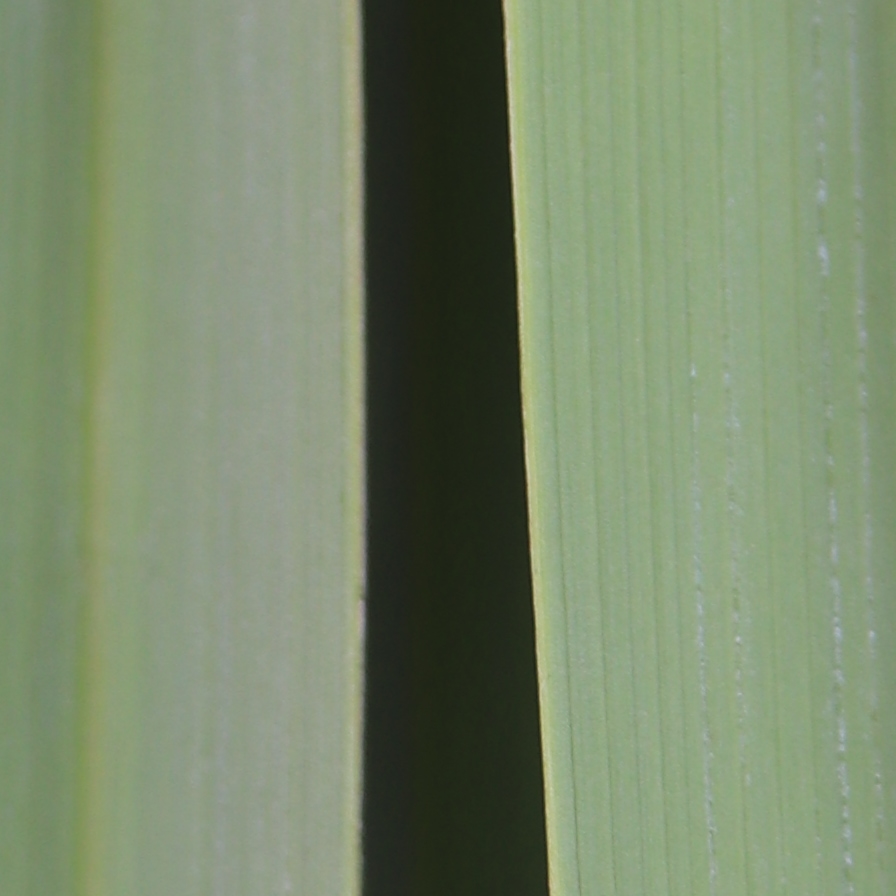
Label: Healthy